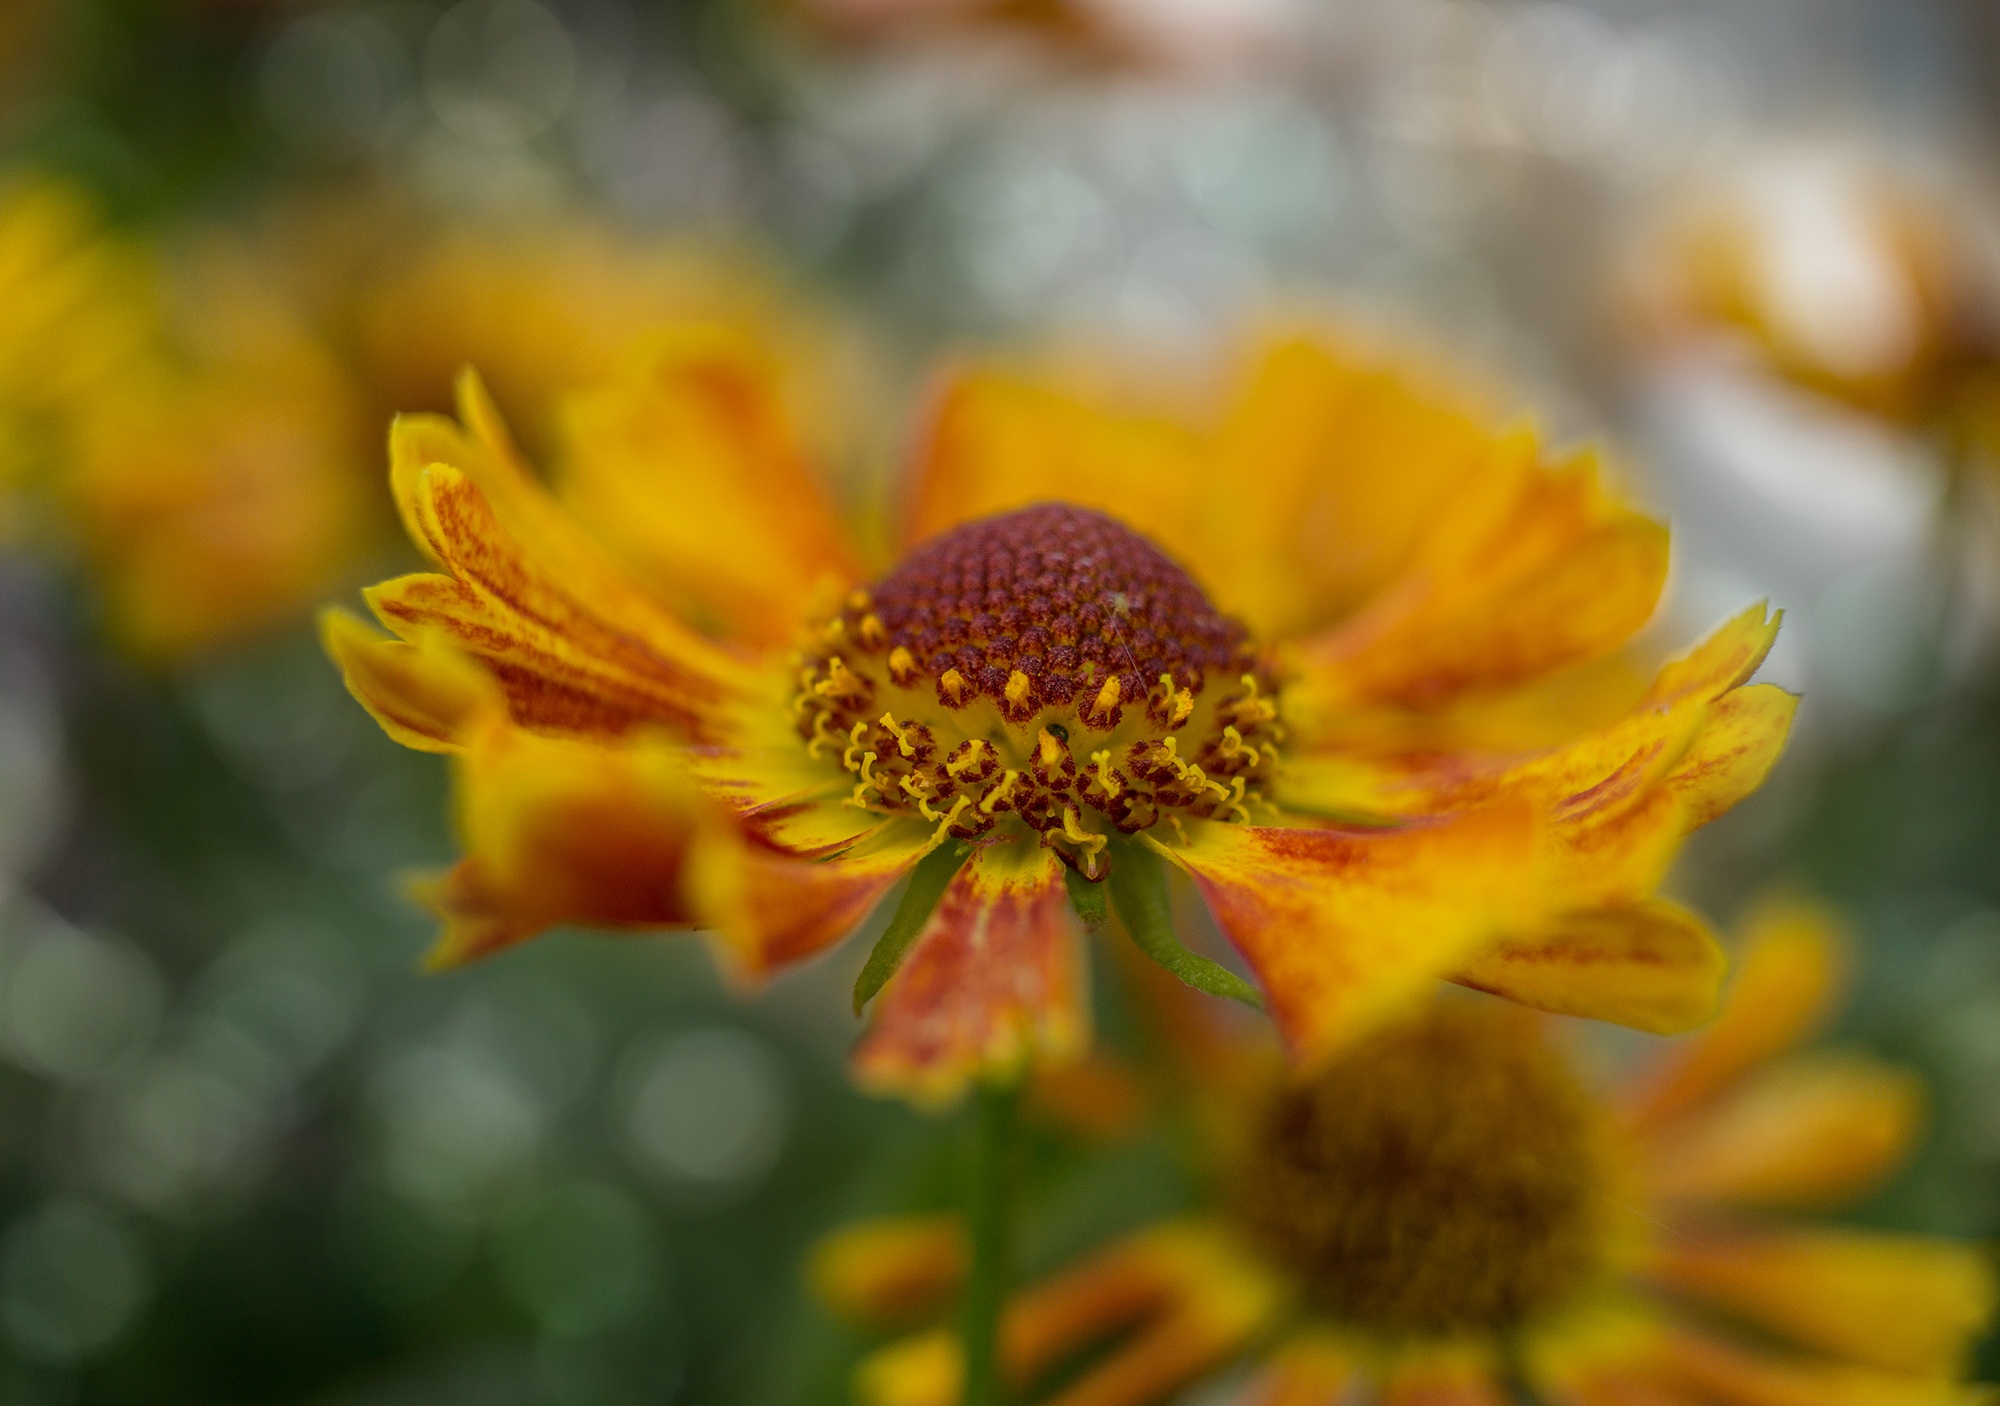
nature, blossom, light, plant, photography, flower, petal, bloom, summer, orange, pollen, red, autumn, botany, yellow, garden, close, flora, yellow flower, wildflower, close up, asteraceae, flower garden, nectar, composites, macro photography, ornamental plant, blossomed, flowering plant, ornamental flower, daisy family, summer flower, sun brews, helenium, orange red flower, land plant